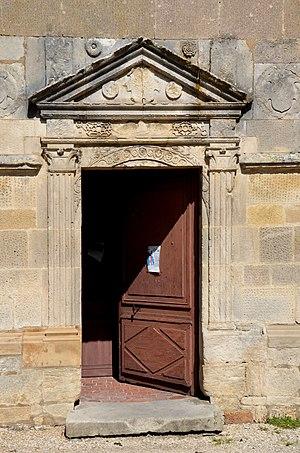
Église Saint-Rémi de Ceffonds, Haute-Marne, Champagne, France
Ceffonds est une commune française située dans le département de la Haute-Marne, en région Grand Est.